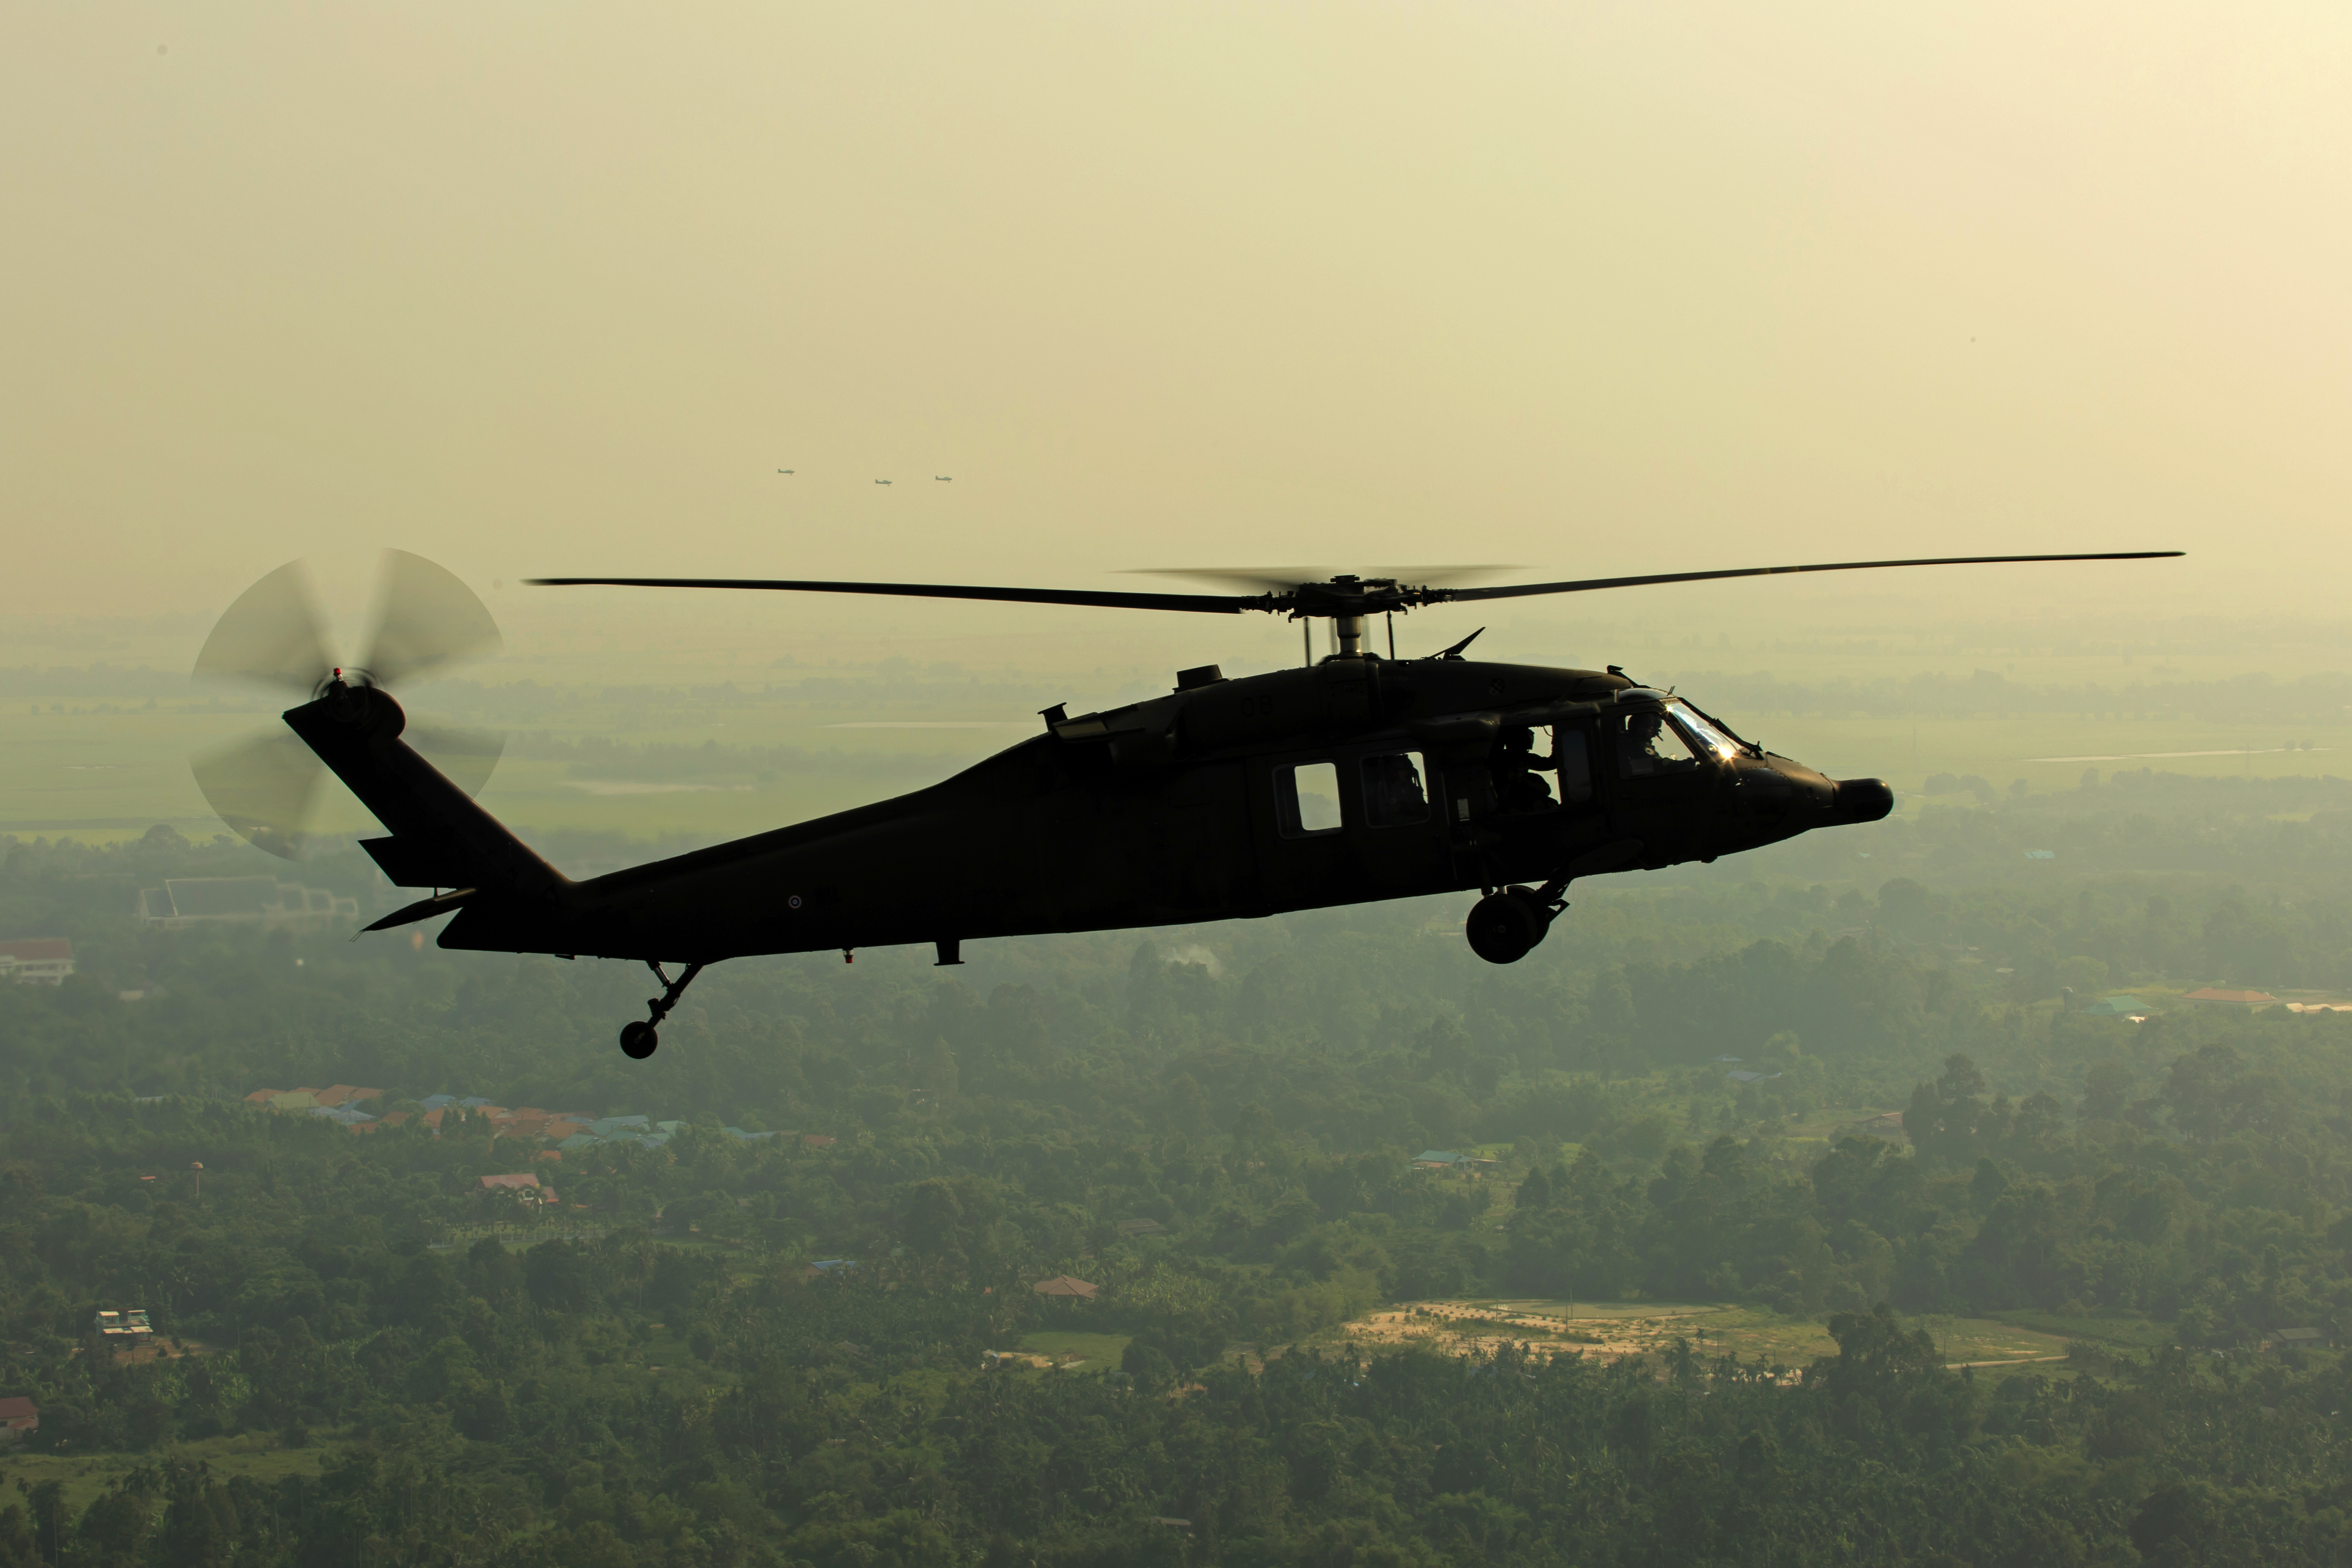
flying, aircraft, vehicle, aviation, flight, helicopter, propeller, rotorcraft, air force, atmosphere of earth, helicopter rotor, military helicopter, black hawk, avaition